Loren P. Waldo

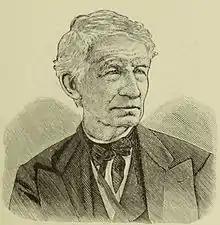
Loren P. Waldo (Connecticut Congressman)

Loren Pinckney Waldo (February 2, 1802 – September 8, 1881) was an American politician from Connecticut who served as a Democratic member of the United States House of Representatives from Connecticut.